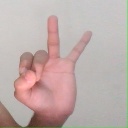
अक्षर: ण